Blowup

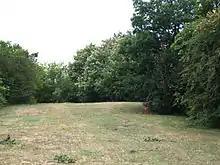
Maryon Park

Most of "Blowup" was shot on location throughout London. The film's opening scene was filmed on the Plaza of "The Economist" Building in St. James's Street, Westminster, a project by 'New Brutalist' architects Alison and Peter Smithson that was constructed between 1959 and 1964. The park scenes were filmed at Maryon Park in Charlton; the park has changed little since the film was shot, although Antonioni painted the grass green to meet his requirements. Photographer John Cowan leased his studio at 39 Princes Place in Notting Hill to Antonioni for much of the interior and exterior filming, and Cowan's own photographic murals are featured in the film. Other locations included Heddon Street (where the cover of David Bowie's album "The Rise and Fall of Ziggy Stardust and the Spiders from Mars" would later be photographed) and Cheyne Walk in Chelsea.